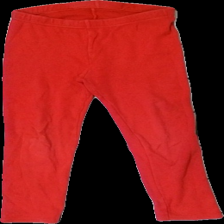
View: front
Type: Tights
Category: Children
Brand: Missing
Material: 100% Cotton
Cut: Tight
Size: 122
Season: All
Price range: <50
Recommended usage: Recycle
Description: Red tights for children
Comment: washed out, damages seams